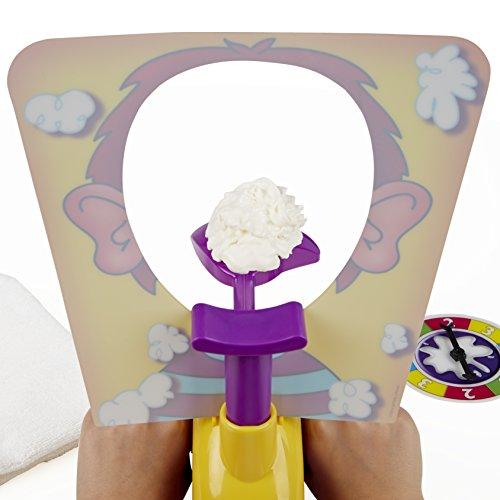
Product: Hasbro Pie Face Game
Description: Hilarious Pie Face game might just splat you in the face.
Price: $15.99
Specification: ProductDimensions:10.5x10.5x3.2inches|ItemWeight:11.4ounces|ShippingWeight:1.15pounds(Viewshippingratesandpolicies)|Manufacturer:HASP7|ASIN:B010F029Y4|Itemmodelnumber:B7063